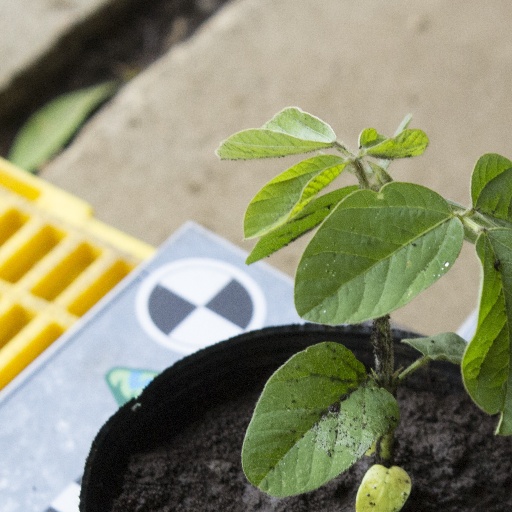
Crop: soybean